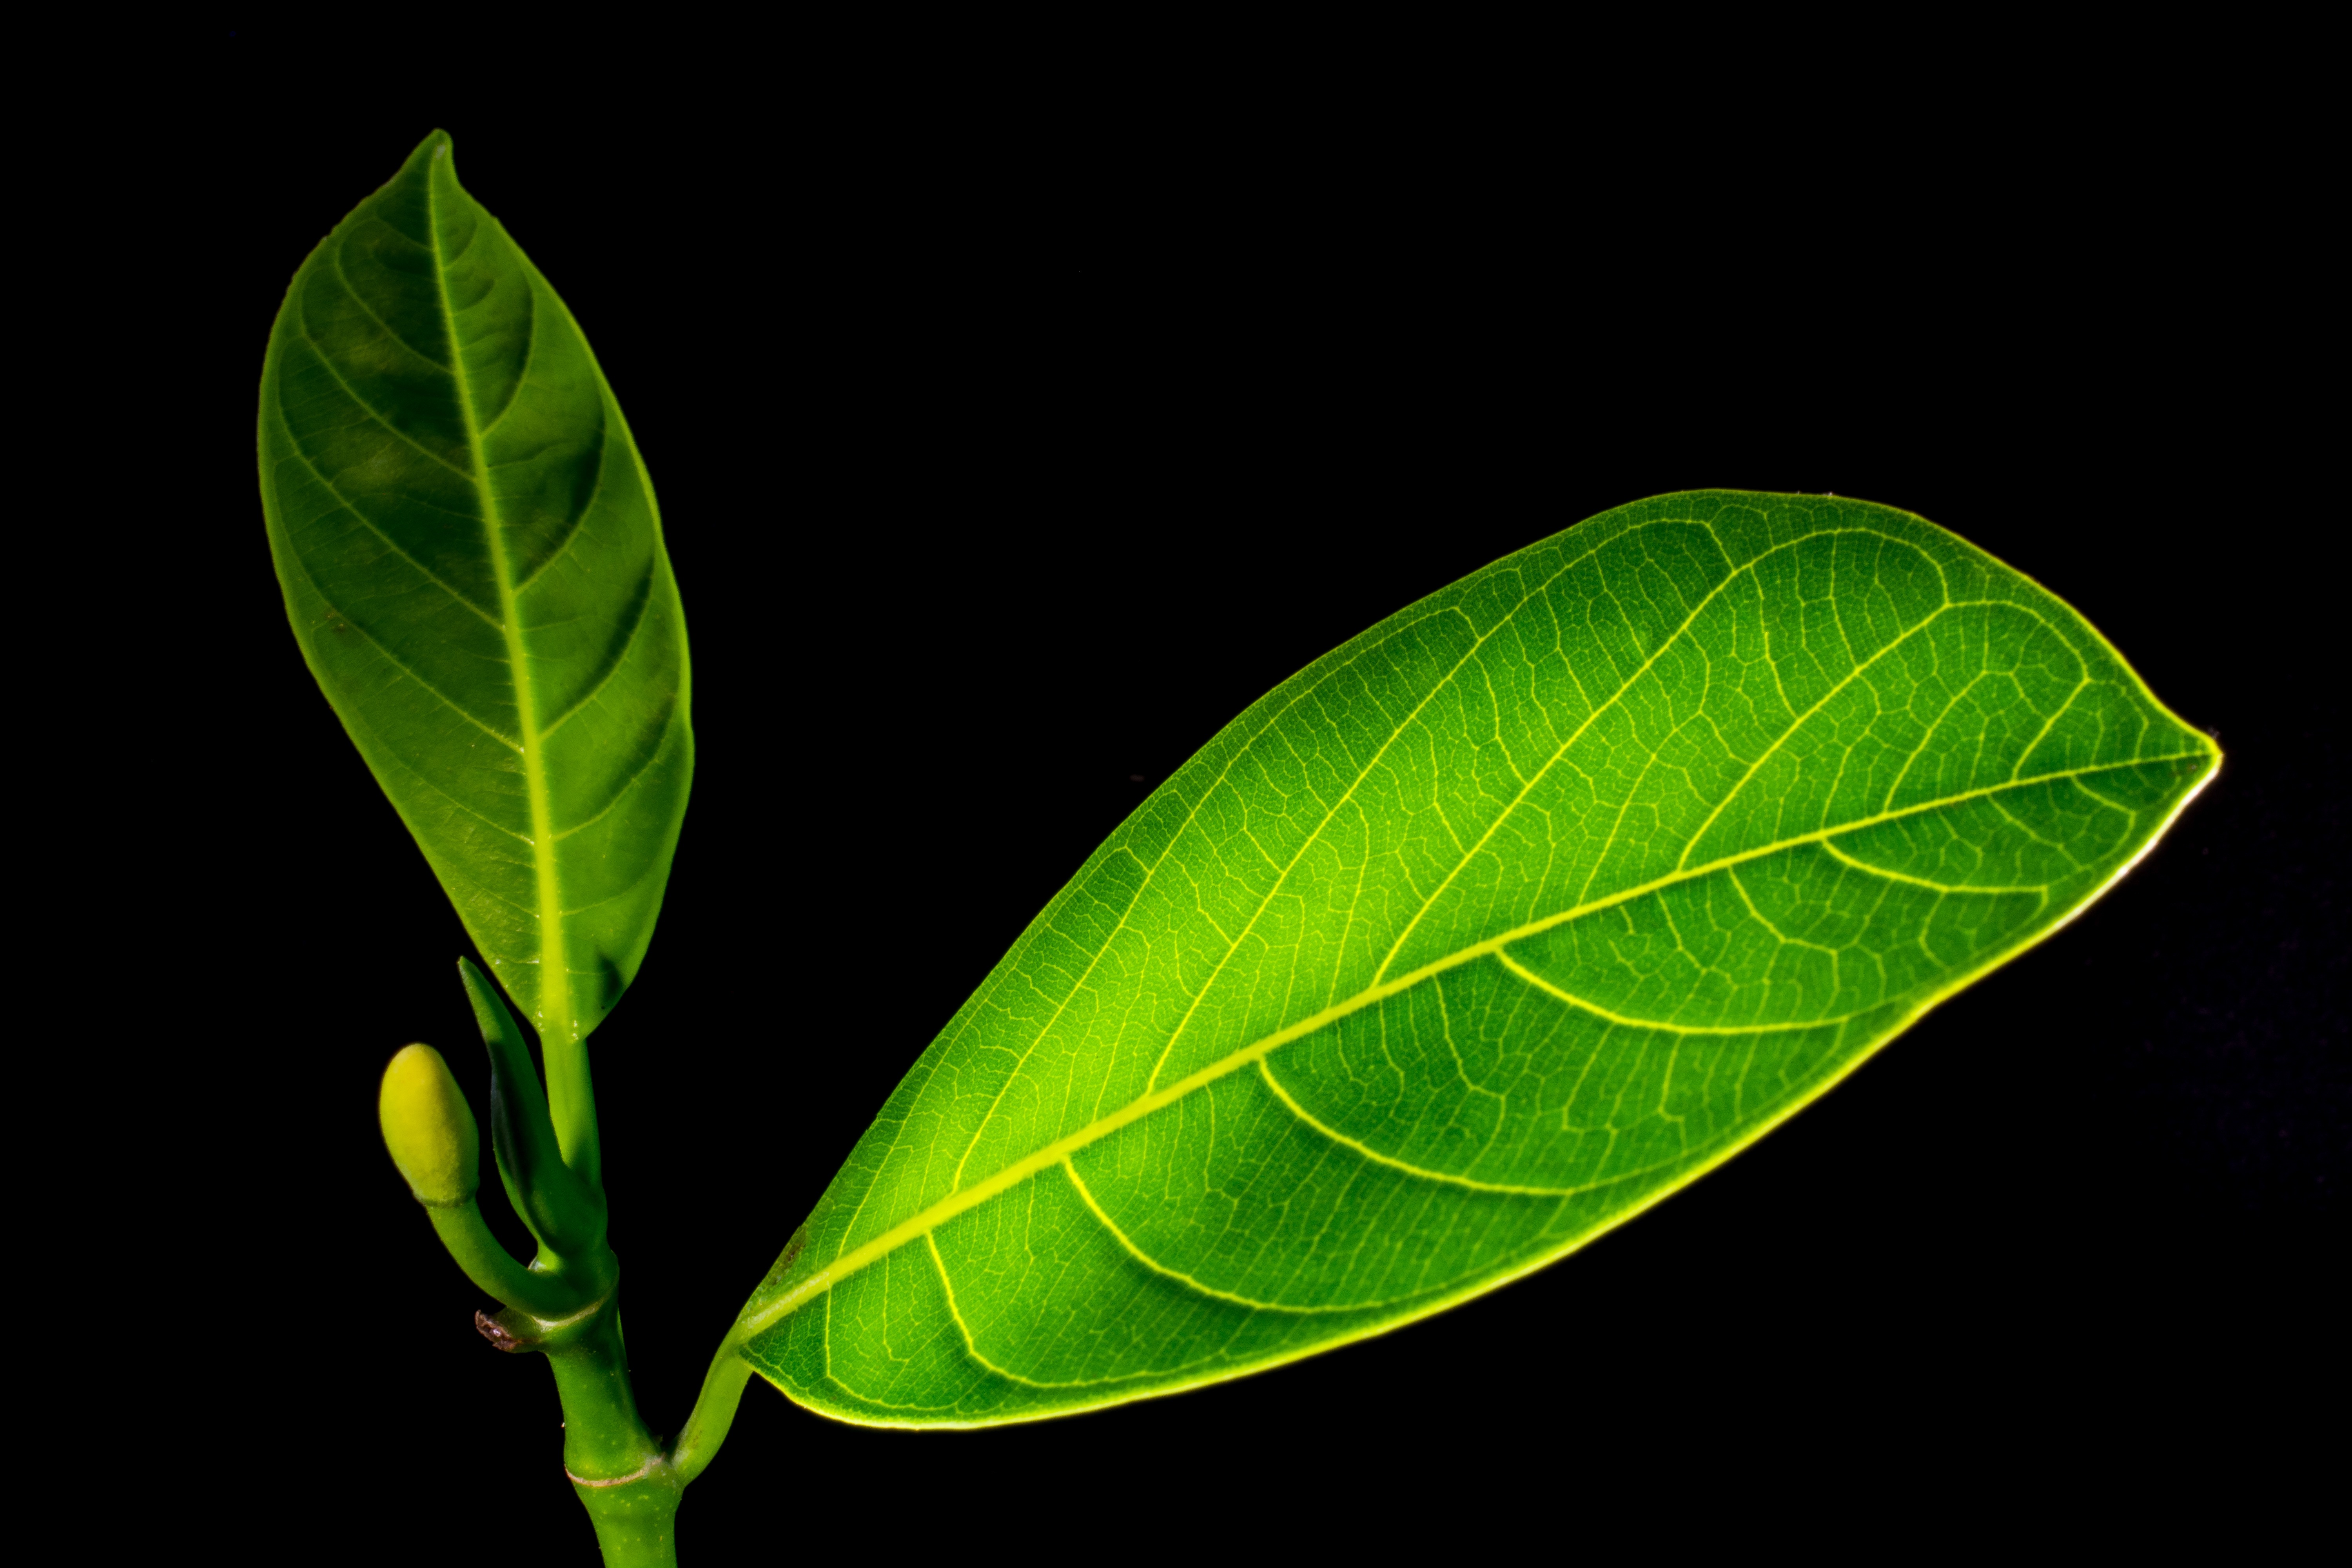
branch, plant, leaf, flower, food, green, produce, botany, flora, leaves, shrub, macro photography, flowering plant, plant stem, land plant, jack fruit leaf